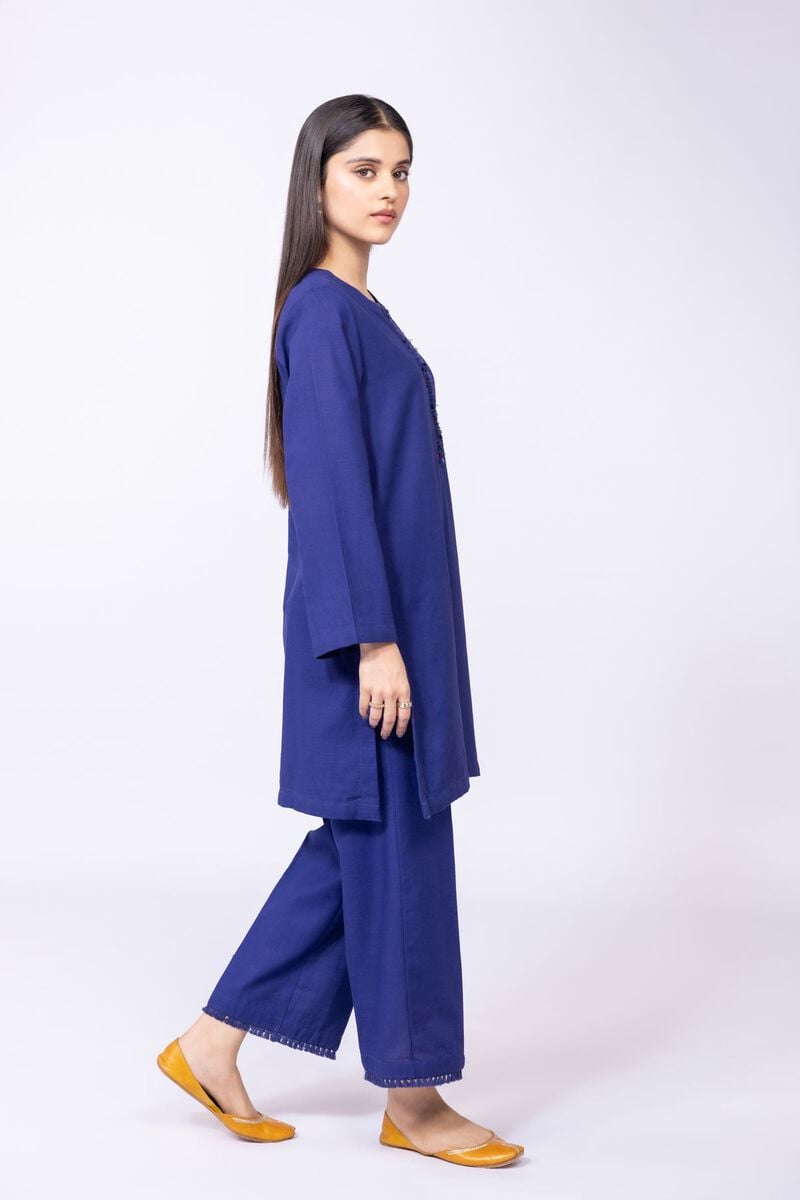
blue karla crop top